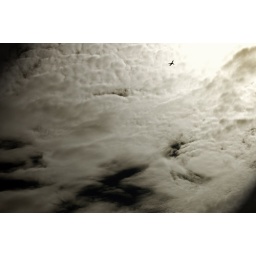
can we pretend that airplane in the night sky is like shooting star